Mechanisms of mindfulness meditation

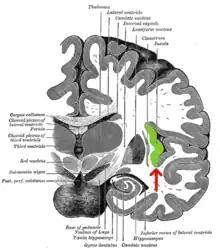
Gray matter & insula

Body awareness refers to focusing on an object/task within the body such as breathing. From a qualitative interview with ten mindfulness meditators, some of the following responses were observed: "When I'm walking, I deliberately notice the sensations of my body moving" and "I notice how foods and drinks affect my thoughts, bodily sensations, and emotions”. The two possible mechanisms by which a mindfulness meditator can experience body awareness are discussed below.